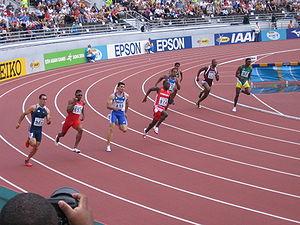
Le sprint est un type de course à pied caractérisé par un effort bref et intense afin de développer une vitesse de déplacement maximale. On parle de sprint court et de sprint long selon la durée de l’effort, cette durée de l'effort conditionnant les types de substrats énergétiques utilisé par les muscles et par conséquent la vitesse atteinte.